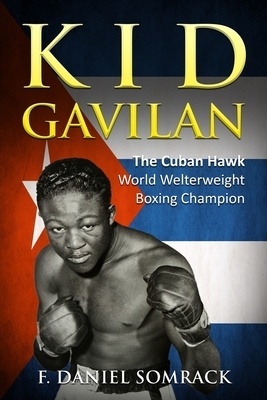
Kid Gavilan: The Cuban Hawk
"Kid Gavilan: The Cuban Hawk" is the story of the rise and fall of one of the greatest boxing champions of all time. Born Gerardo Gonzalez in 1930, he rose from humble beginnings in Camaguey Cuba to become Kid Gavilan, the Welterweight Champion of the World. During the early days of 1950s television, Gavilan became an instant sensation and TV's first superstar attraction. Easily recognizable in his classy white trunks and shoes, Kid Gavilan thrilled crowds around the world with his flashy style and trademark "Bolo Punch." Throughout his championship reign 1951-'54, the "Keed" was virtually unbeatable in the welterweight class. Gavilan fought the greatest boxers of his era including Sugar Ray Robinson, Ike Williams, Carmen Basilio, Beau Jack, Billy Graham, Carl "Bobo" Olson, Ralph "Tiger" Jones, Chuck Davey and others.During a time when organized crime controlled the fight game, Gavilan had the courage and character to remain true to his sport. At the height of his title reign, mob promoters like Frankie Carbo and Frankie "Blinky" Palermo robbed him of his crown and denied him the opportunity to regain the championship.Retiring to Cuba national hero, Gavilan was thrust into Castro revolution and virtually forgotten as a champion. Returning to the United States in 1968, his greatness was finally recognized when he was inducted into the World Boxing Hall of Fame (1985) and the International Boxing Hall of Fame (1990). Author: F. Daniel Somrack Publisher: Independently Published Published: 05/29/2020 Pages: 88 Binding Type: Paperback Weight: 0.28lbs Size: 9.02h x 5.98w x 0.18d ISBN13: 9798649663038 ISBN10: 8649663036 BISAC Categories: - Sports & Recreation | Boxing This title is not returnable
Brand: Independently Published
Category: Sporting Goods > Athletics > Boxing & Martial Arts